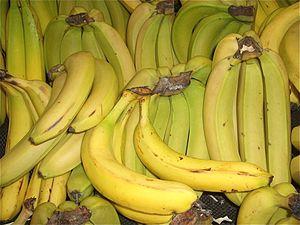
Donkey Kong Land est l'adaptation du jeu vidéo de plates-formes Donkey Kong Country développée par Rare et publiée par Nintendo sur la console portable Game Boy en 1995. Elle donne naissance à sa propre série dérivée composée de trois titres.